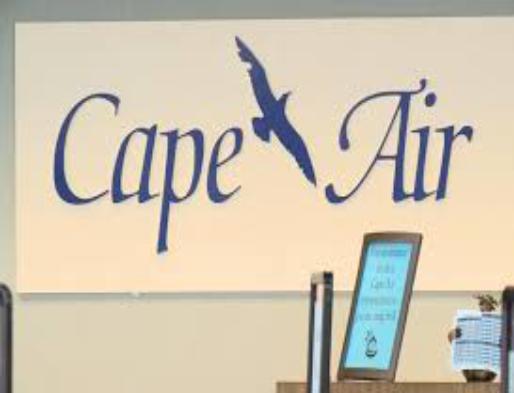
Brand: cape air
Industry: Transportation